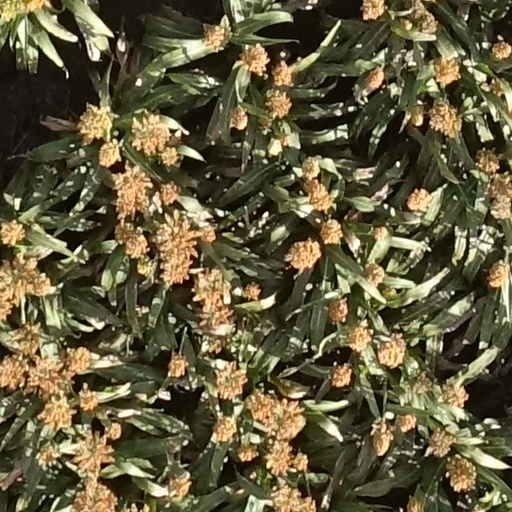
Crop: sorghum